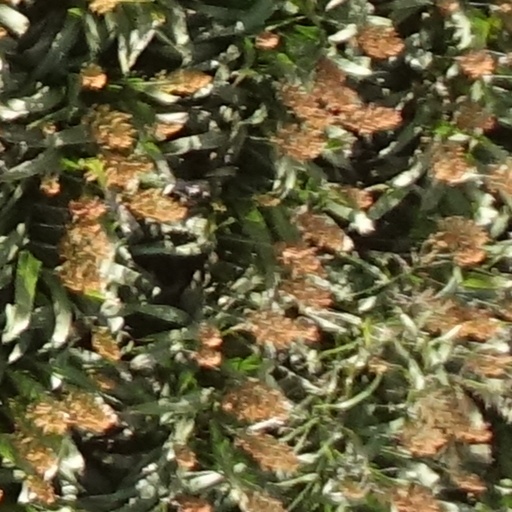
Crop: sorghum